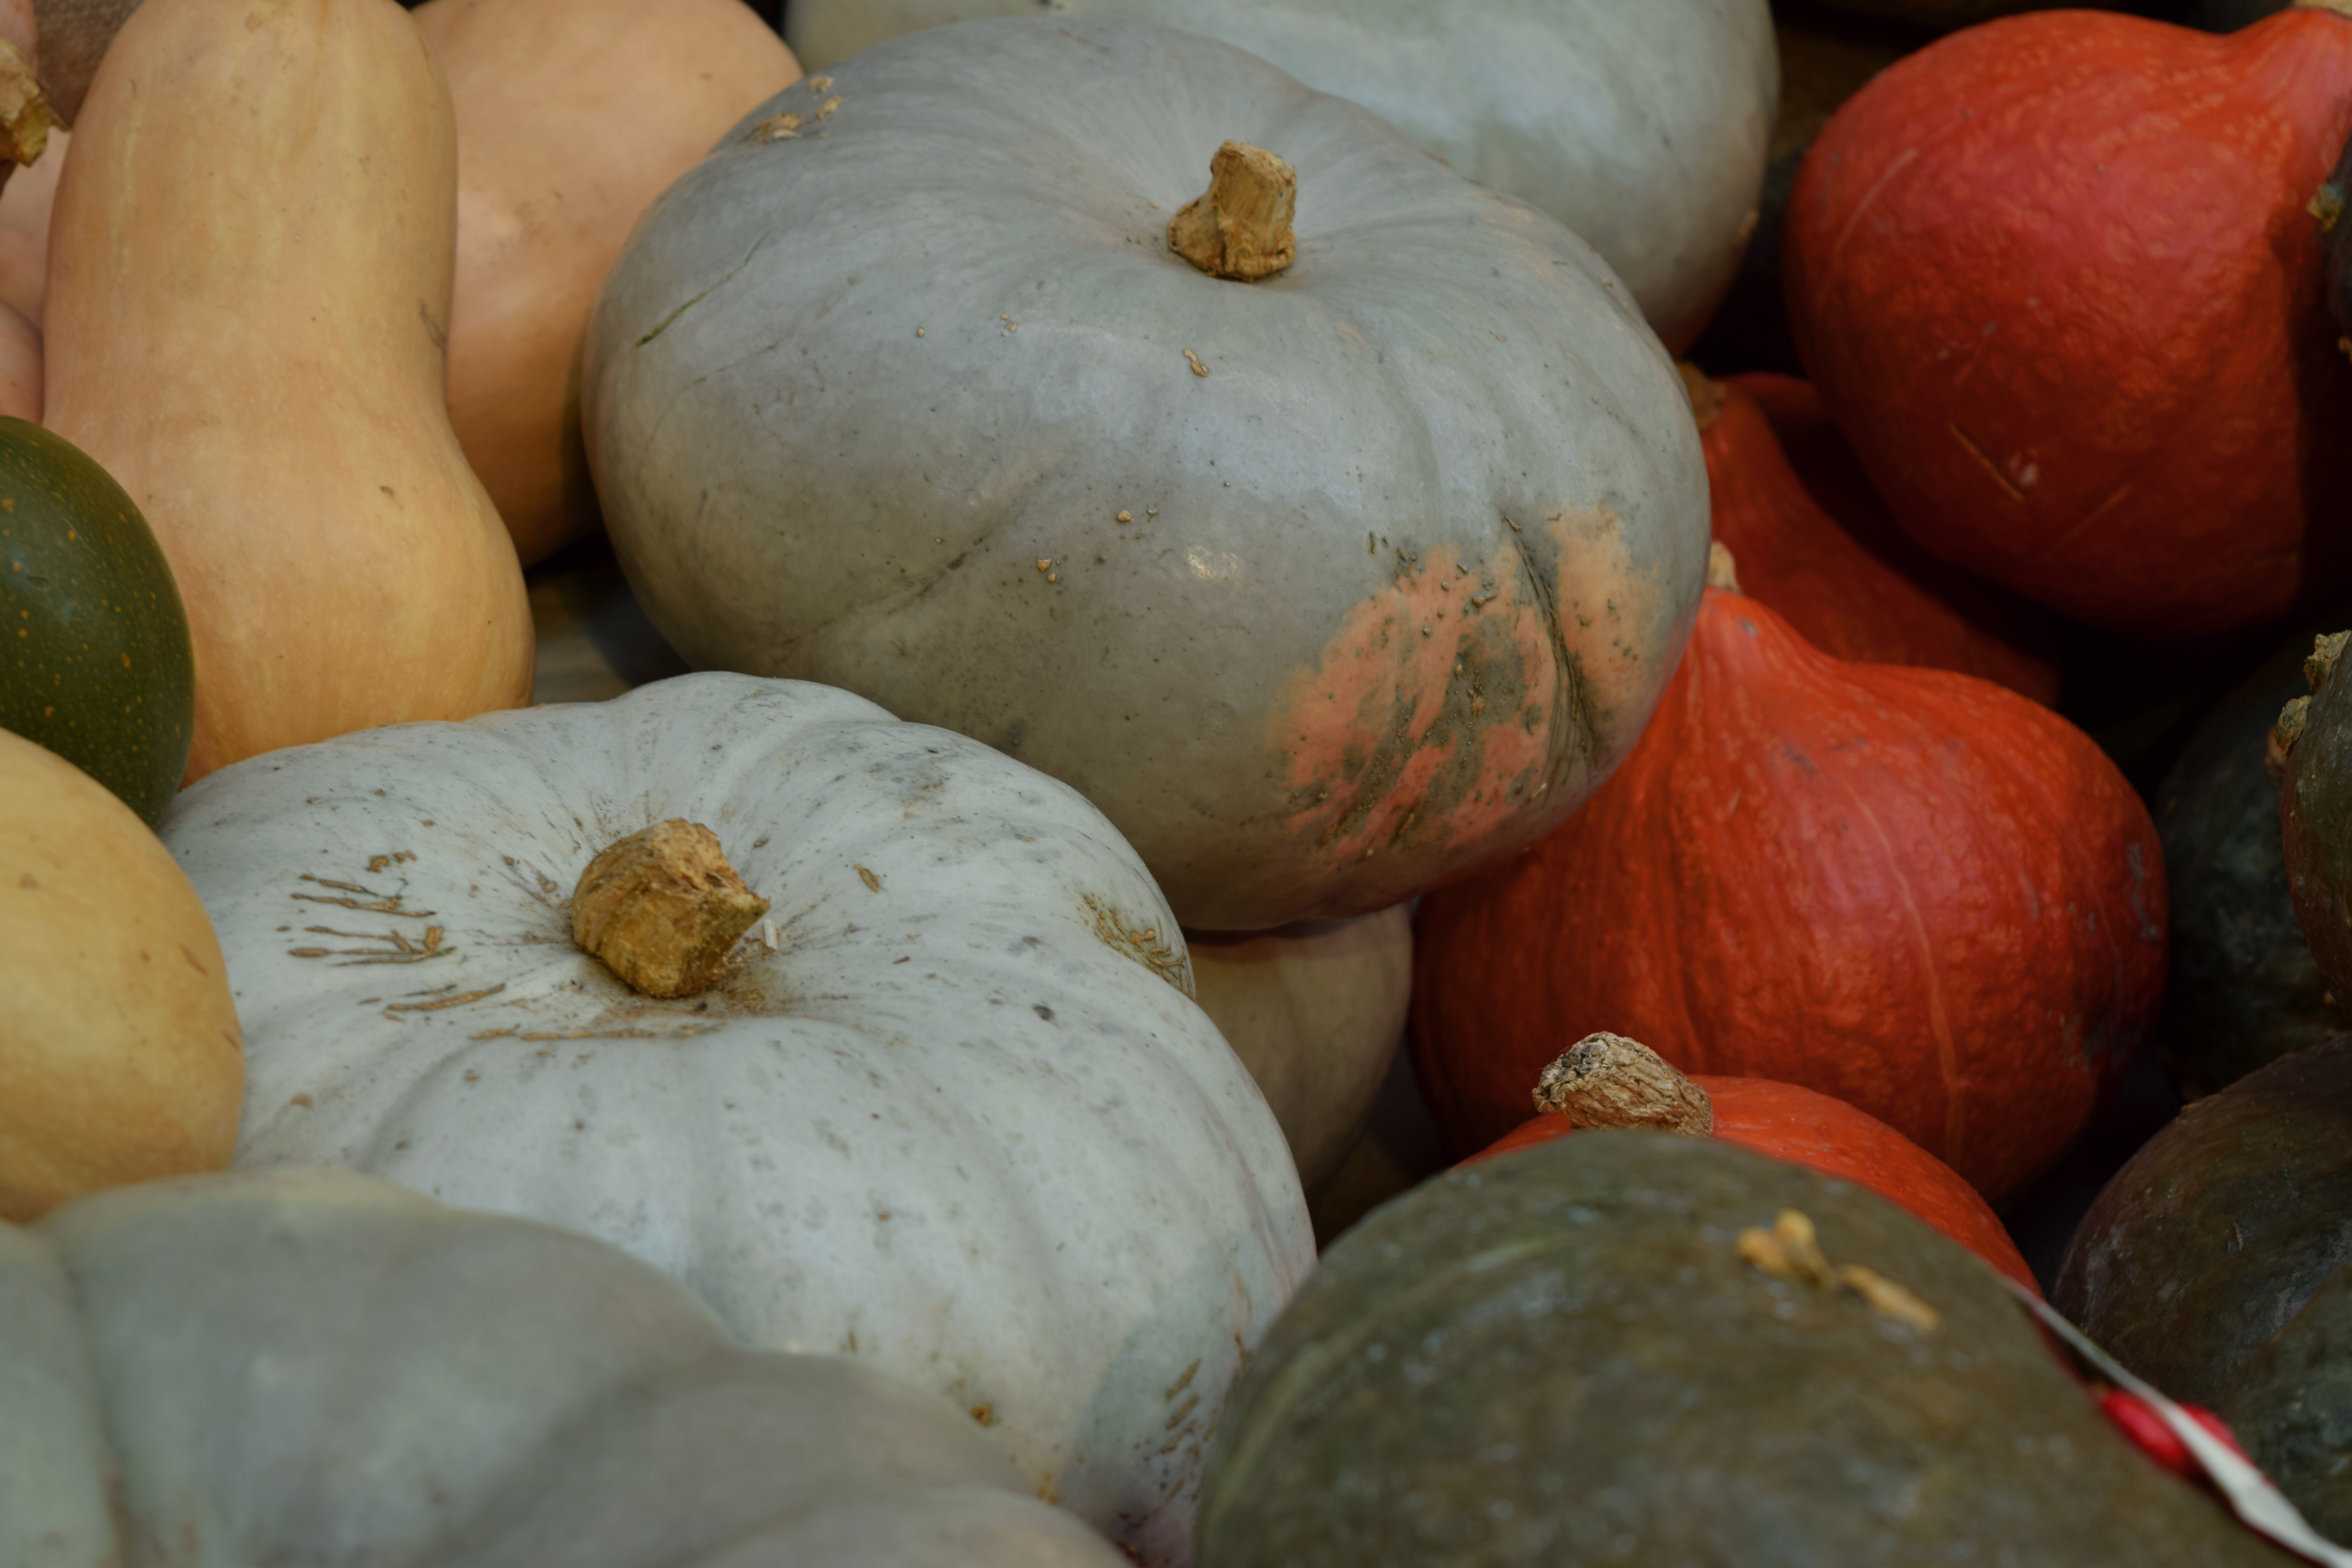
plant, food, produce, vegetable, pumpkin, gourd, calabaza, cucurbita, flowering plant, winter squash, land plant